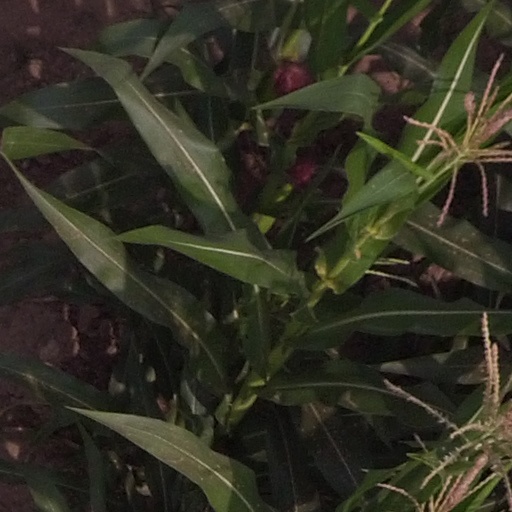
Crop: maize; corn